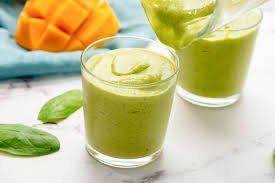
Label: Mango